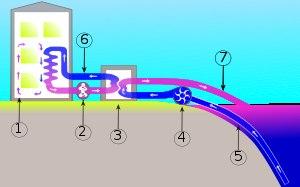
La CENF, Climatisation à l'Eau Naturellement Froide, est une forme de climatisation de l'air qui utilise une source renouvelable d'eau froide située à proximité.